The Lane Halt railway station

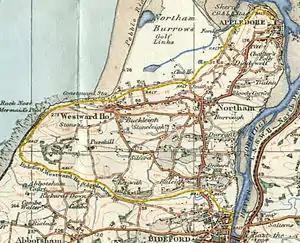
Map showing the position of Causeway Crossing Halt

The Lane Halt or Chanters Lane was a minor railway station or halt/request stop in north Devon, close to Bideford, on the Bideford, Westward Ho! and Appledore Railway, serving the outskirts of the town. It lay from Bideford Quay.